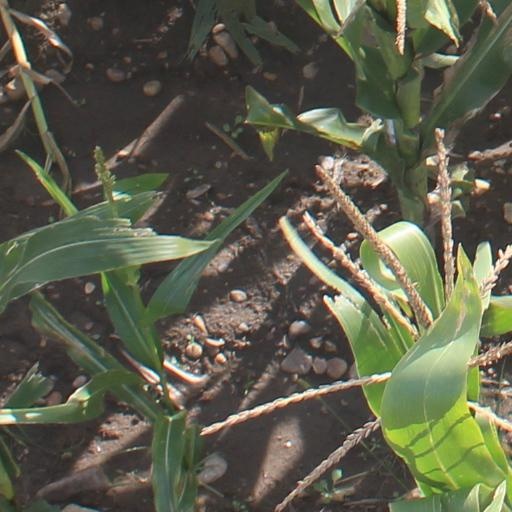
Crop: maize; corn